Repulse Bay Beach

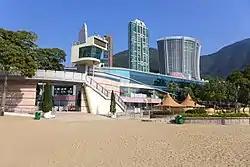
Repulse Bay Beach

Repulse Bay Beach is a gazetted beach located in Repulse Bay, Southern District, Hong Kong. The beach has barbecue pits and is managed by the Leisure and Cultural Services Department of the Hong Kong Government. Rated Grade 1 by the Environmental Protection Department for its water quality, the beach is about 292 metres long with views of Middle Island. There is an adjacent shrine (Kwun Yam Shrine) and shopping centre (The Pulse).